Jaak Jõerüüt

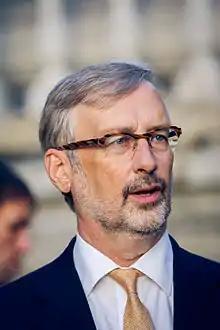
Jaak Jõerüüt in 2012.

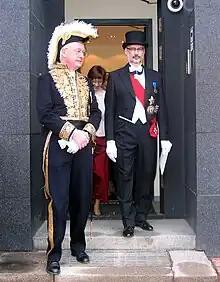
Swedish diplomat Sven Hirdman in diplomatic uniform with ambassador Jaak Jõerüüt of Estonia in white tie, and top hat (2011)

Jaak Jõerüüt (born 9 December 1947 in Tallinn) is an Estonian writer and politician. He was the defense minister of Estonia from November 2004 to 10 October 2005.